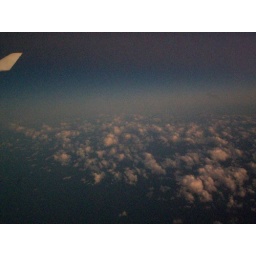
Not sure where.. It's all just water under those clouds